Viro stone cross

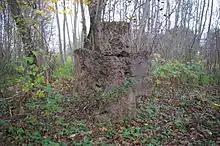
Viro stone cross

Viro stone cross denotes the location of a Viro tsässon ("chapel") in Viro village in Estonia. It is situated 1 kilometre from Meremäe village towards Obinitsa. This limestone cross from the 15th century is the only one remaining in the Meremäe rural municipality. Viro tsässon was a Passover Day tsässon.